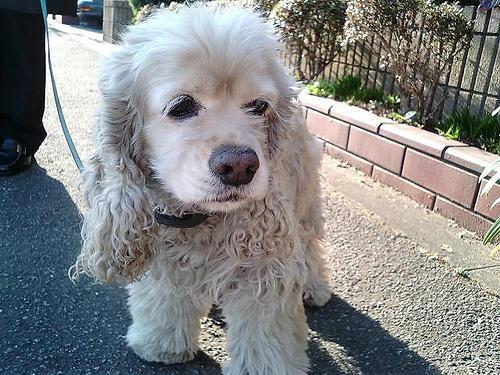
cocker_spaniel